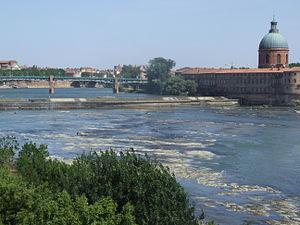
Le barrage du Bazacle sur la Garonne à Toulouse (Haute-Garonne, France).